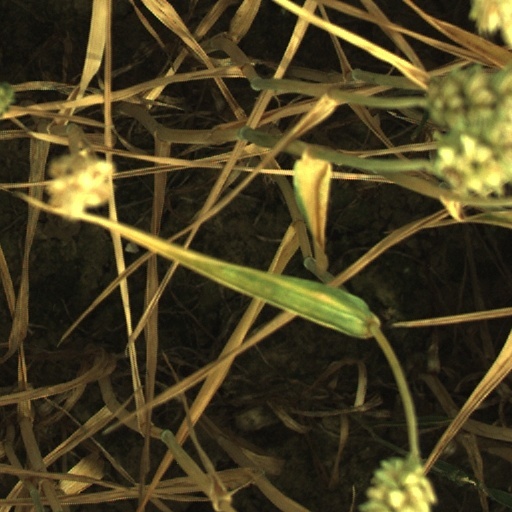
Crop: wheat